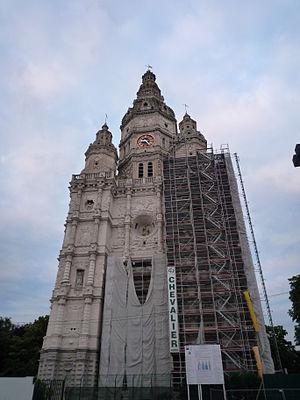
Saint-Amand-les-Eaux, France.